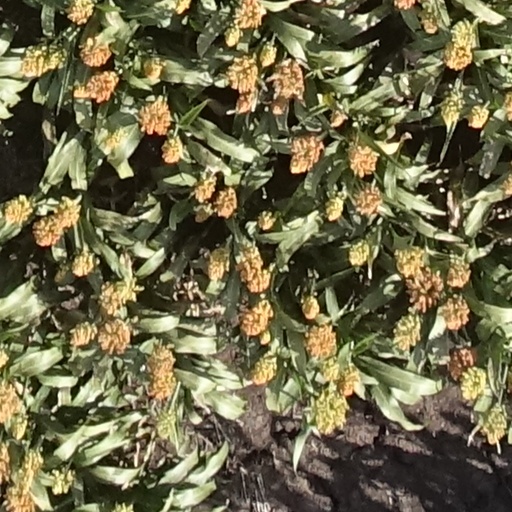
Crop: sorghum